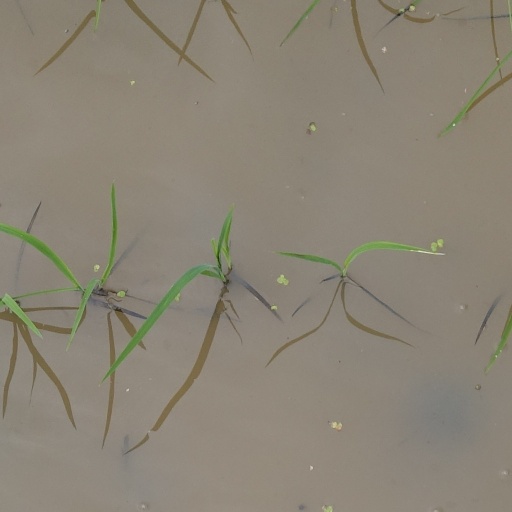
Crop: rice